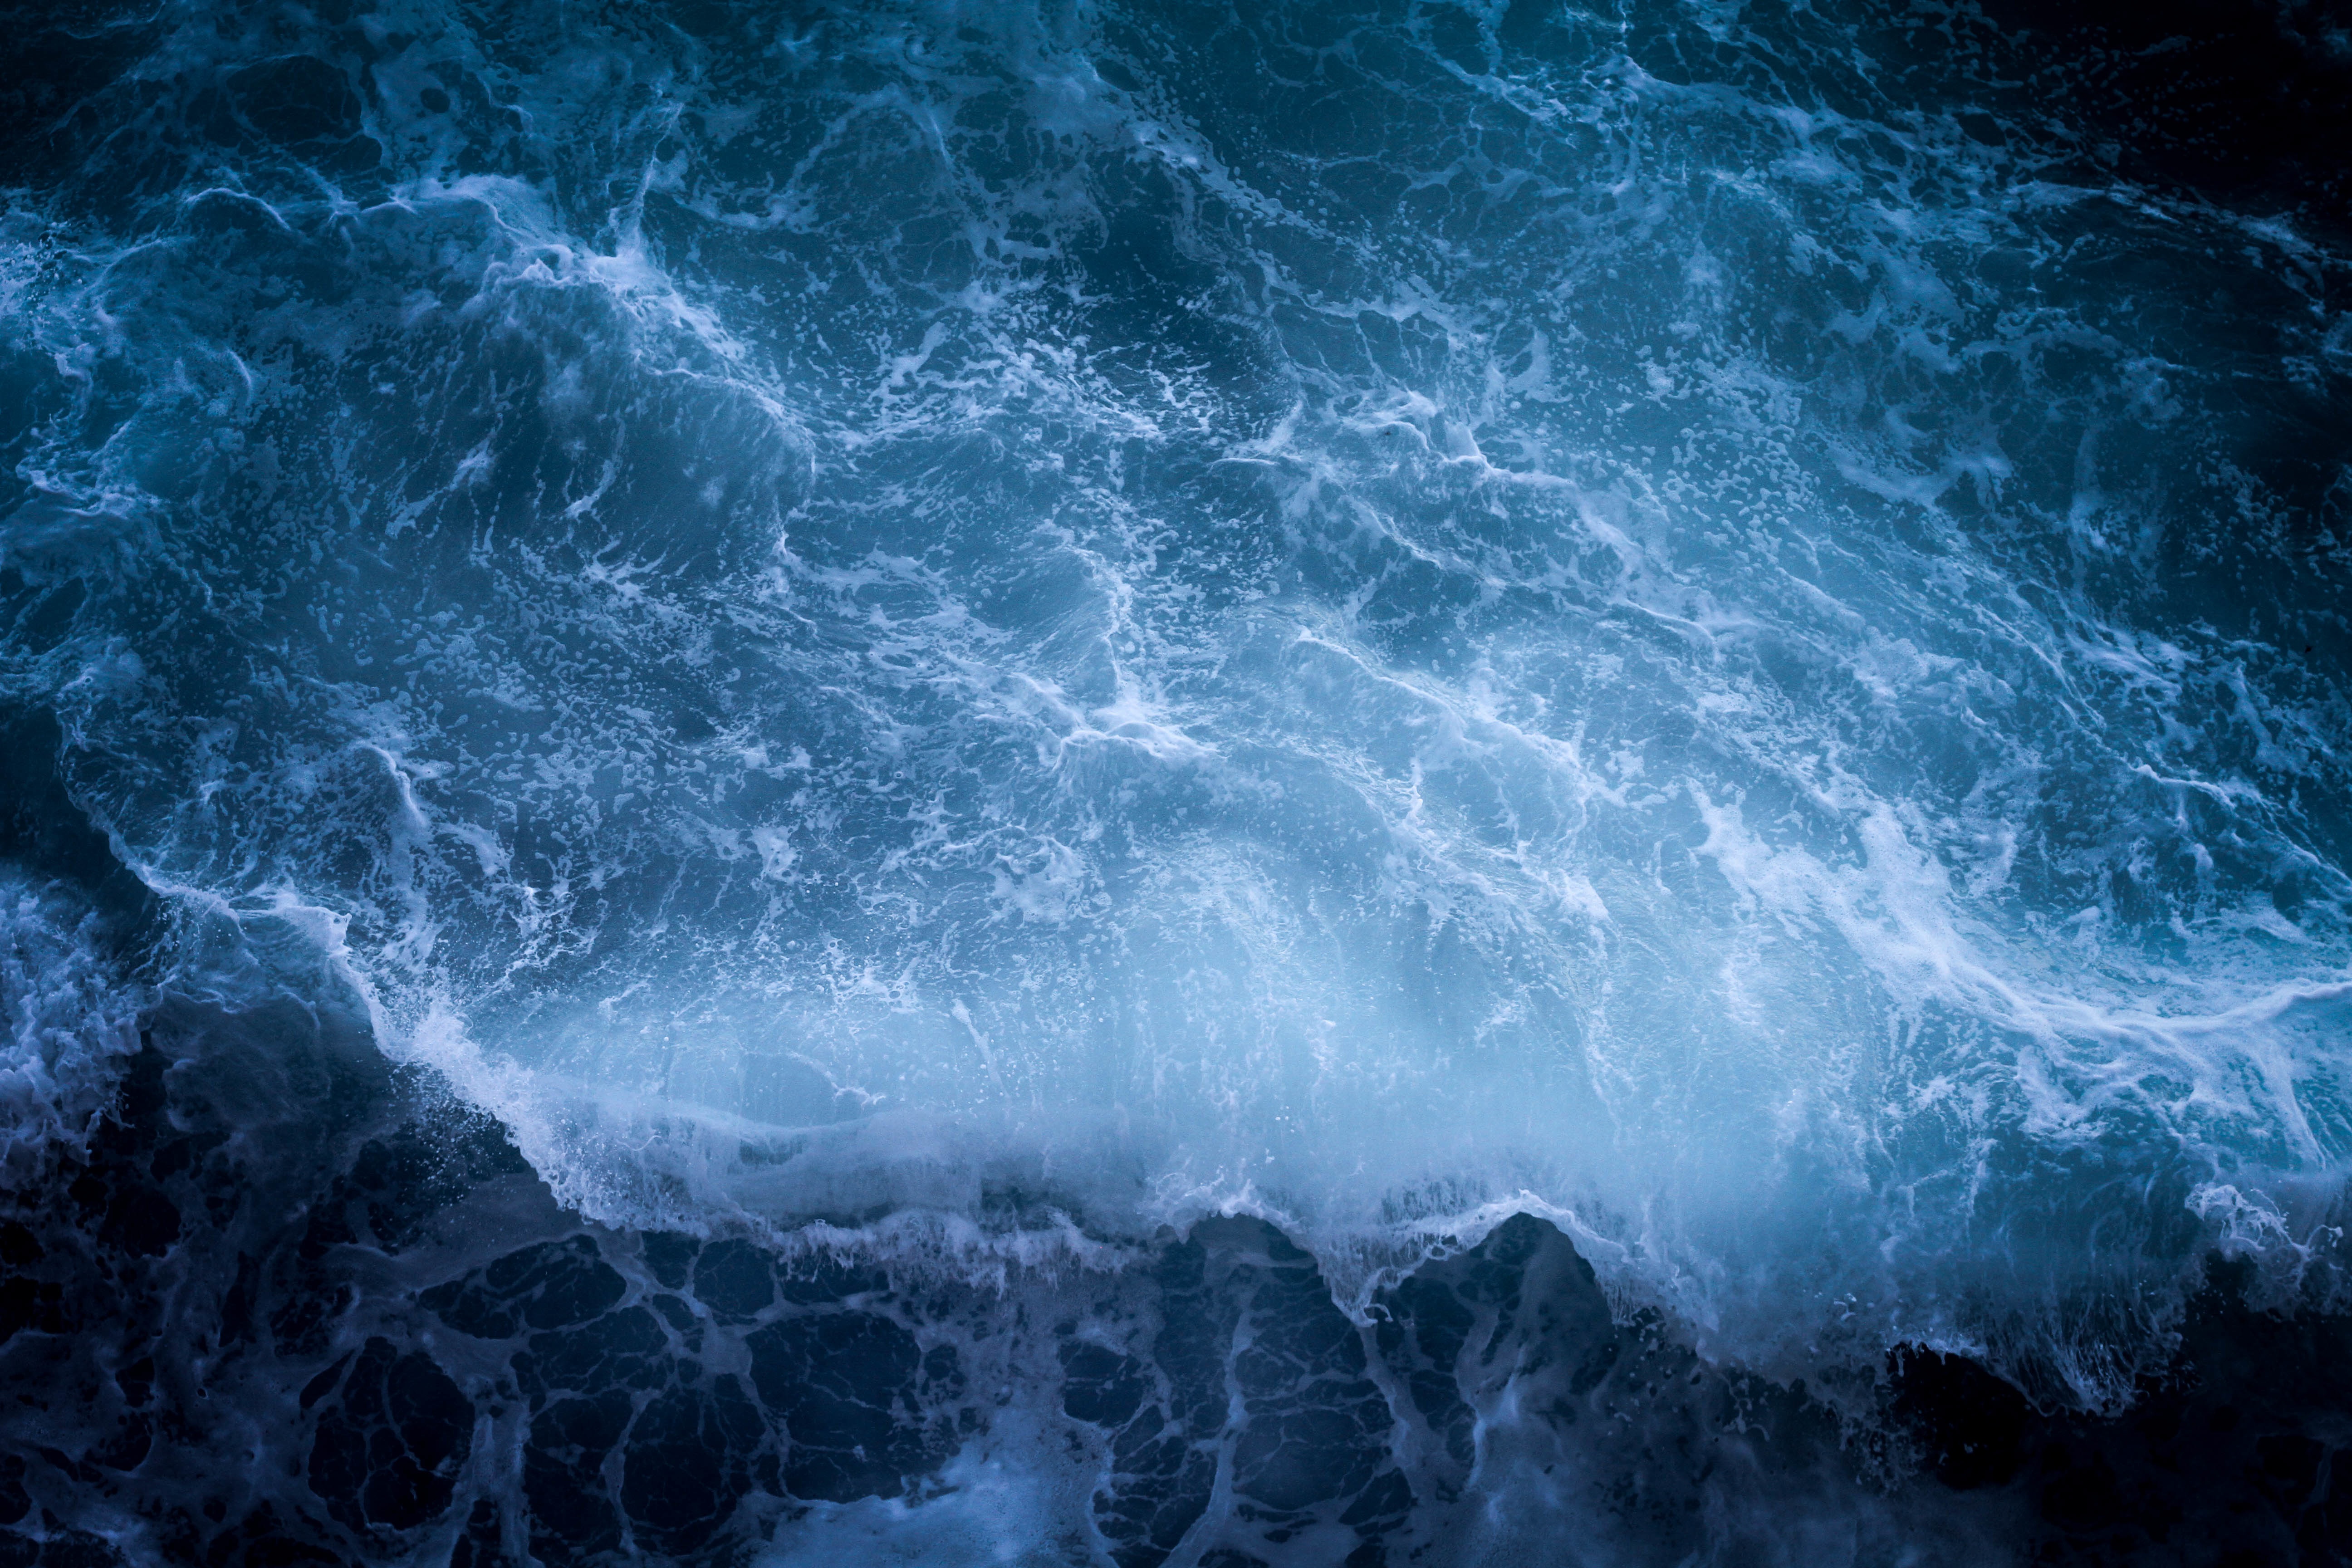
sea, water, nature, ocean, waterfall, wave, rapid, wafe, bubble, body of water, water feature, atmospheric phenomenon, geological phenomenon, wind wave